Halle–Hann. Münden railway

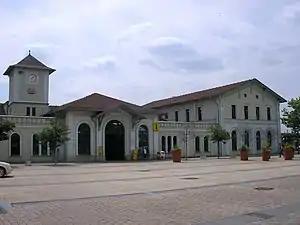
Nordhausen station

Until 1947, the second track was largely dismantled for reparations to the Soviet Union, but it was largely restored from Halle to Sangerhausen by 1954. In 1965, the line near Berga-Kelbra was relocated for the new Kelbra Dam on the Helme.